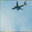
Label: airplane